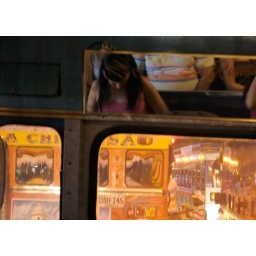
cartagena | girl in the rear view mirror